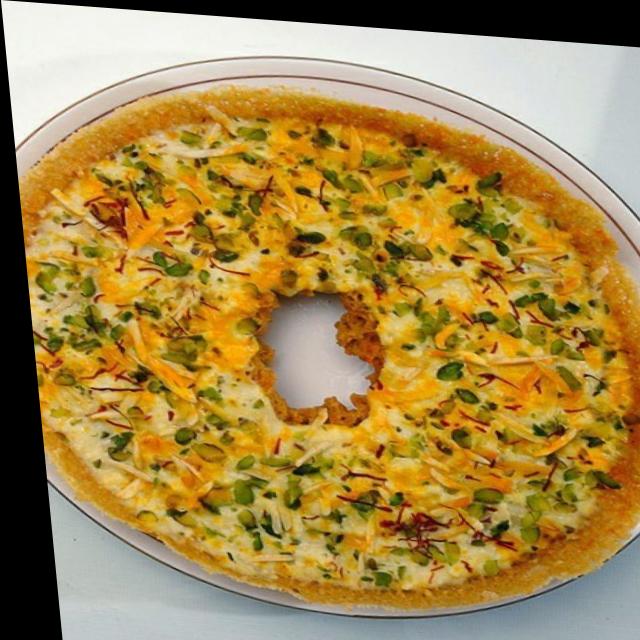
Dish: ghevar